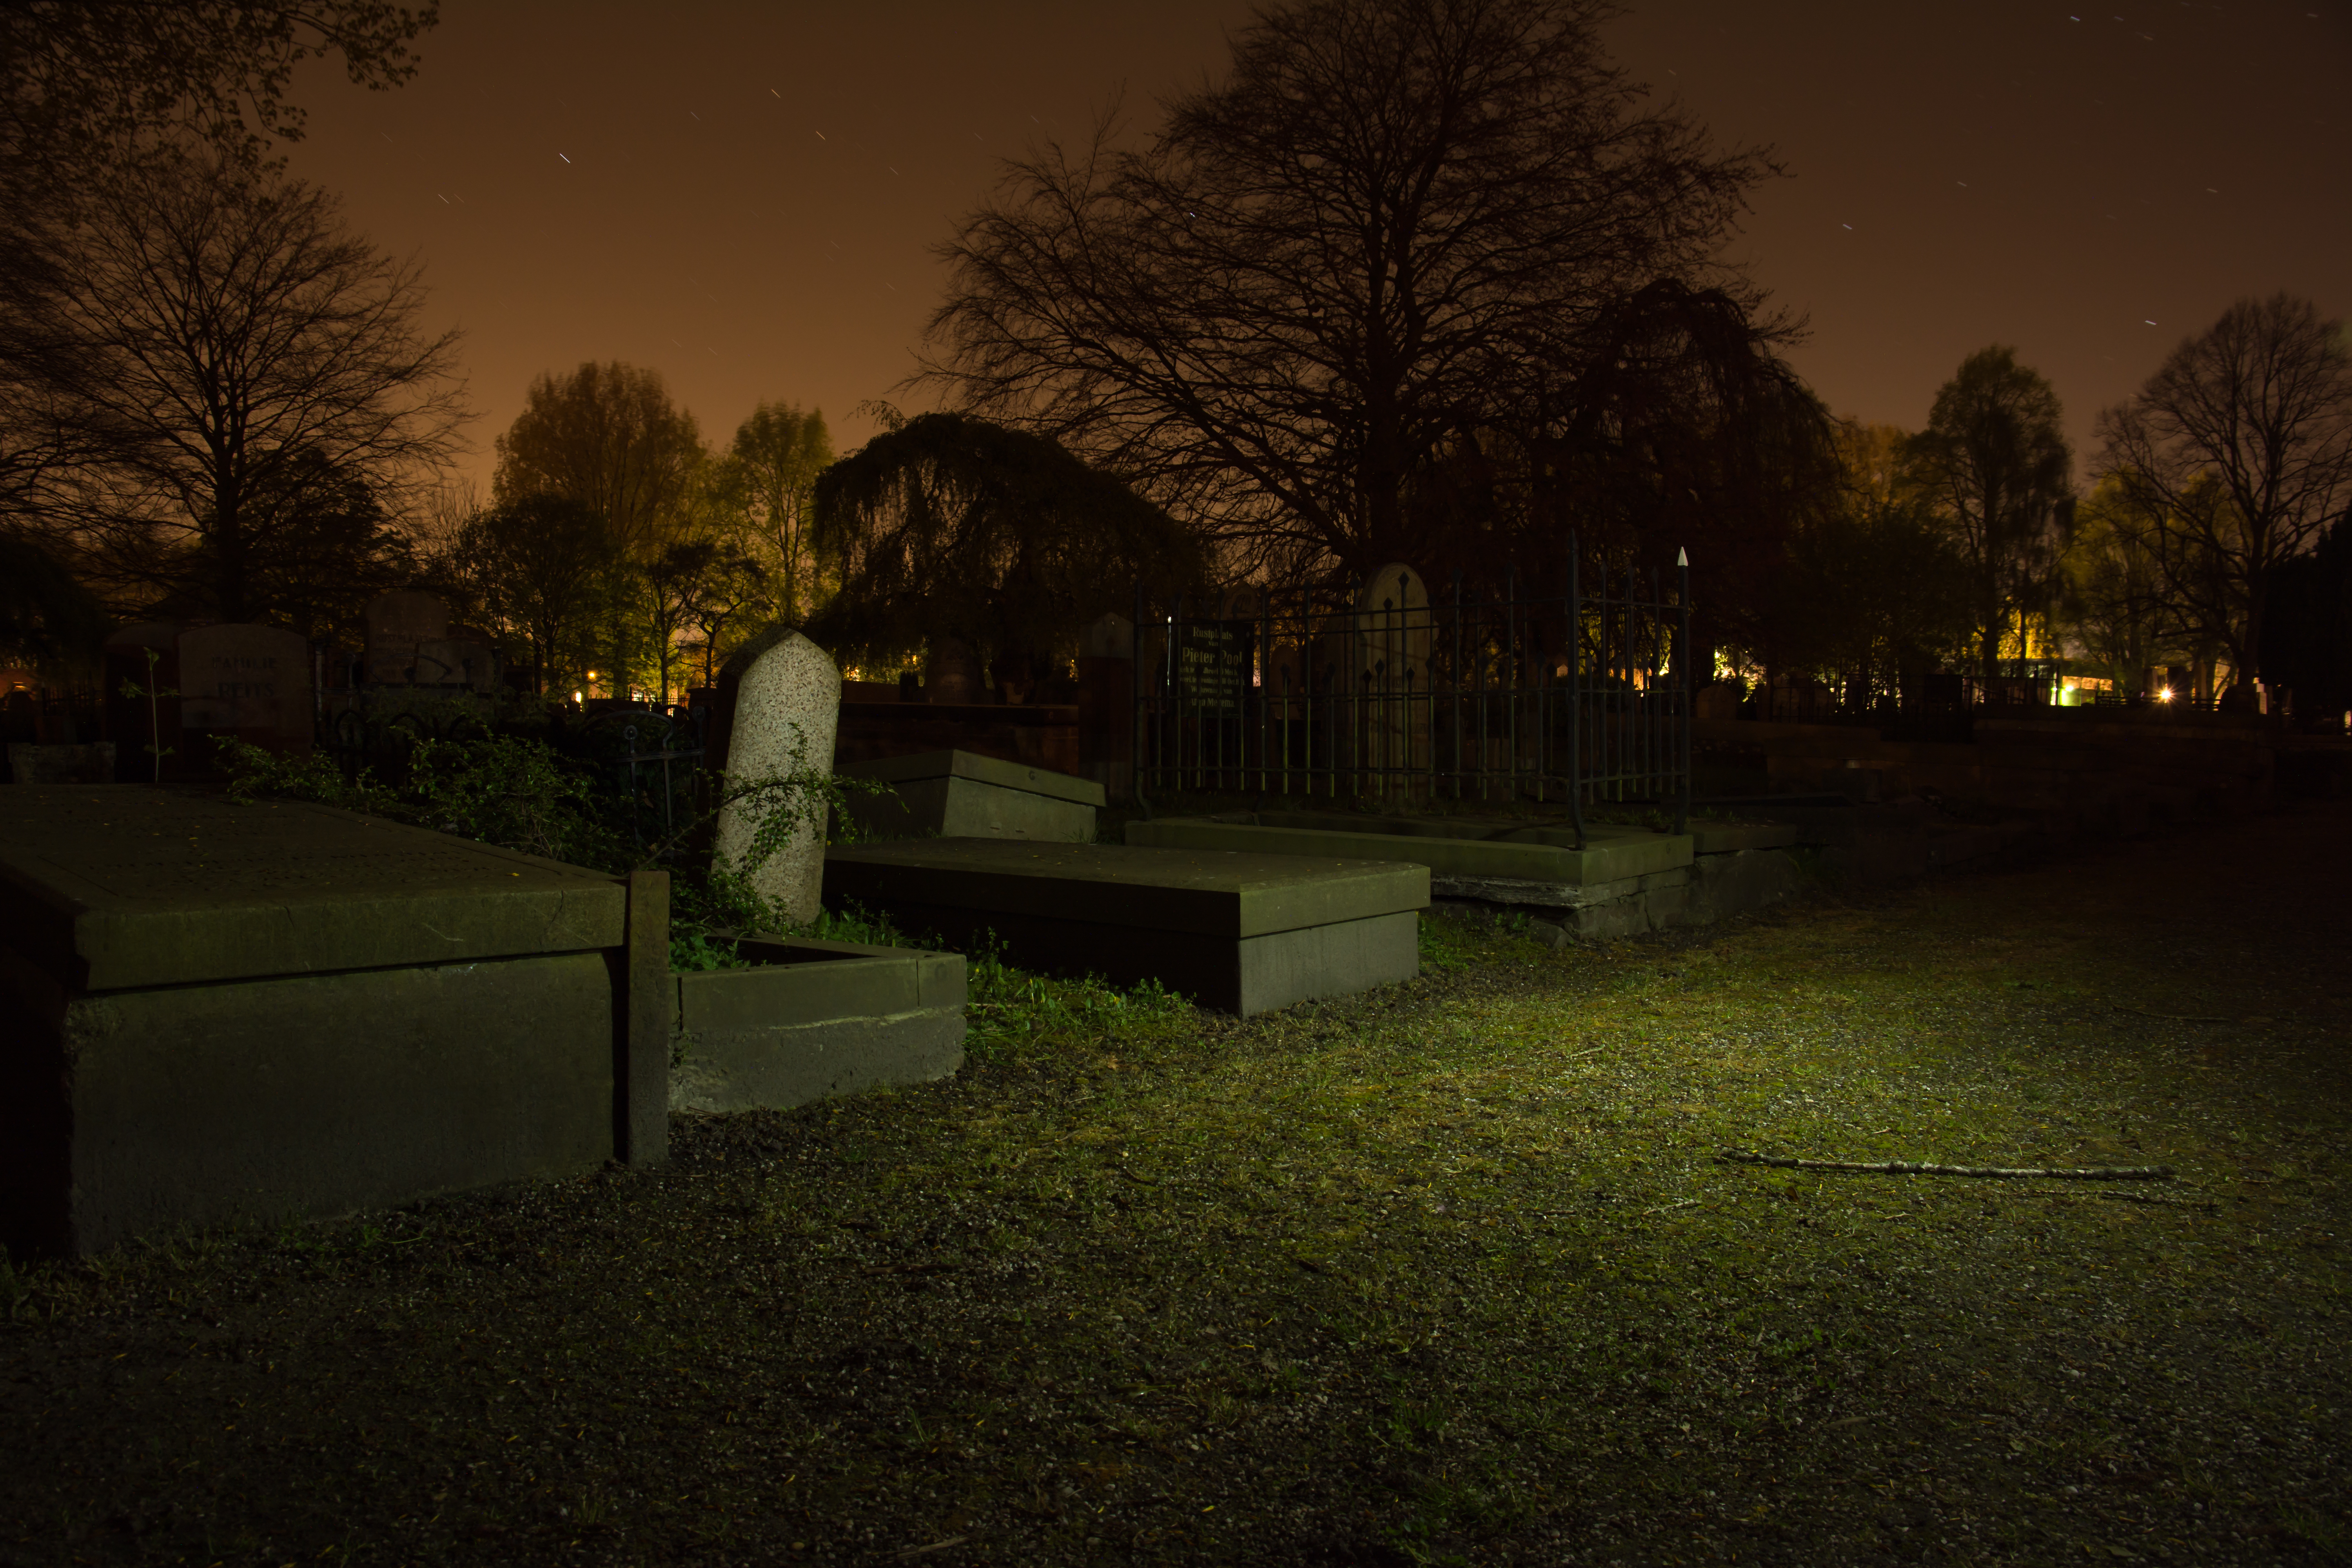
tree, light, sunset, night, sunlight, morning, dawn, spooky, dark, dusk, evening, halloween, weather, darkness, cemetery, dead, death, lighting, graveyard, gravestones, horror, graves, tombstones, funeral, burial, sullen, landscape lighting